Gutter oil

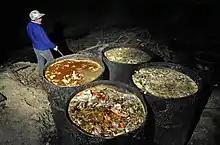
Collected food waste, sometimes used for the production of gutter oil

Gutter oil, trench oil, sewer oil, hogwash oil and tainted oil (or ) are Chinese slang terms primarily used in China and Taiwan to refer to recycled oil.